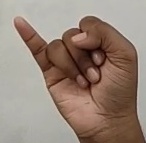
ASL sign: J